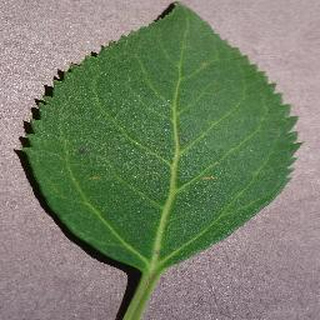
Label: healthy_cherry